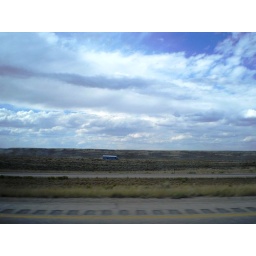
cool blue bus in the middle of nowhere